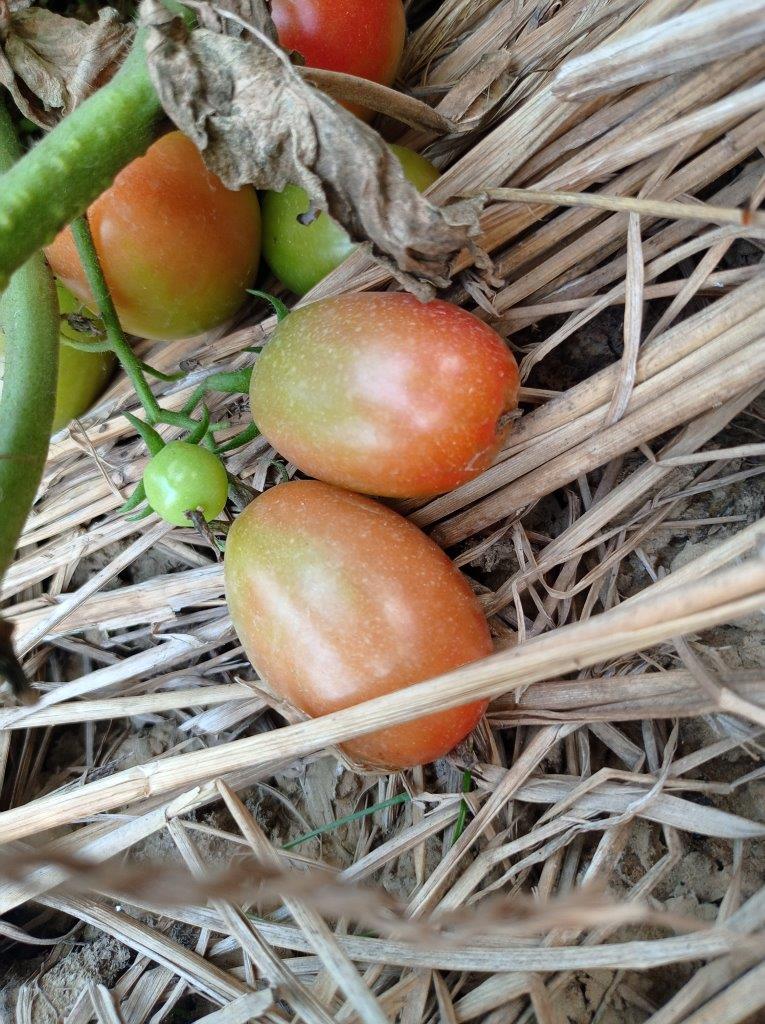
Maturity: Mature